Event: Nepal Earthquake
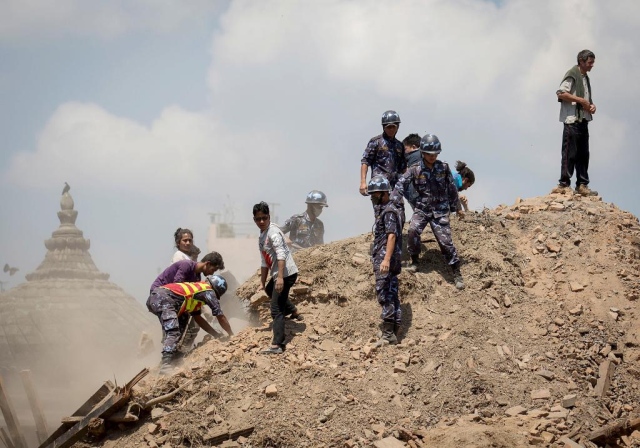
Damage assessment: damage